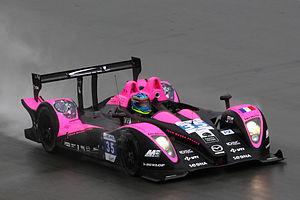
Oak Racing est une écurie de sport automobile française spécialisée dans les courses d'Endurance en sport-prototype, établie au Mans depuis janvier 2011. Elle est engagée dans des programmes internationaux d'envergure tels que le Championnat du monde d'endurance FIA, l'Asian Le Mans Series, le United SportsCar Championship, l'European Le Mans Series ou les 24 Heures du Mans. Depuis fin 2006, Jacques Nicolet, à la fois dirigeant d'entreprises et pilote, est le propriétaire de OAK Racing. François Sicard, Sébastien Philippe et Philippe Dumas se sont succédé comme Team Principal.
La Pescarolo 01 est une barquette de course construite par Pescarolo jusqu'en 2013 et par OnRoak Automotive depuis 2013 pour prendre la suite de la Pescarolo C60, répondant aux règlements des catégories Le Mans Prototype LMP1 et LMP2 pour être engagé en Le Mans Series, American Le Mans Series et aux 24 Heures du Mans. En 2012, à la suite d'un partenariat entre OAK Racing et Morgan, la voiture est rebaptisée « Morgan LMP2 ».